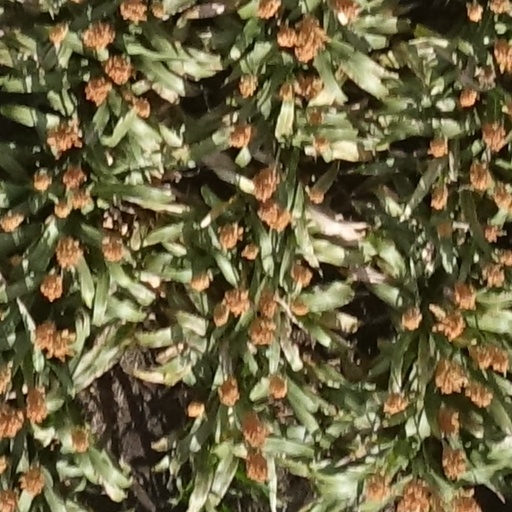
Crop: sorghum